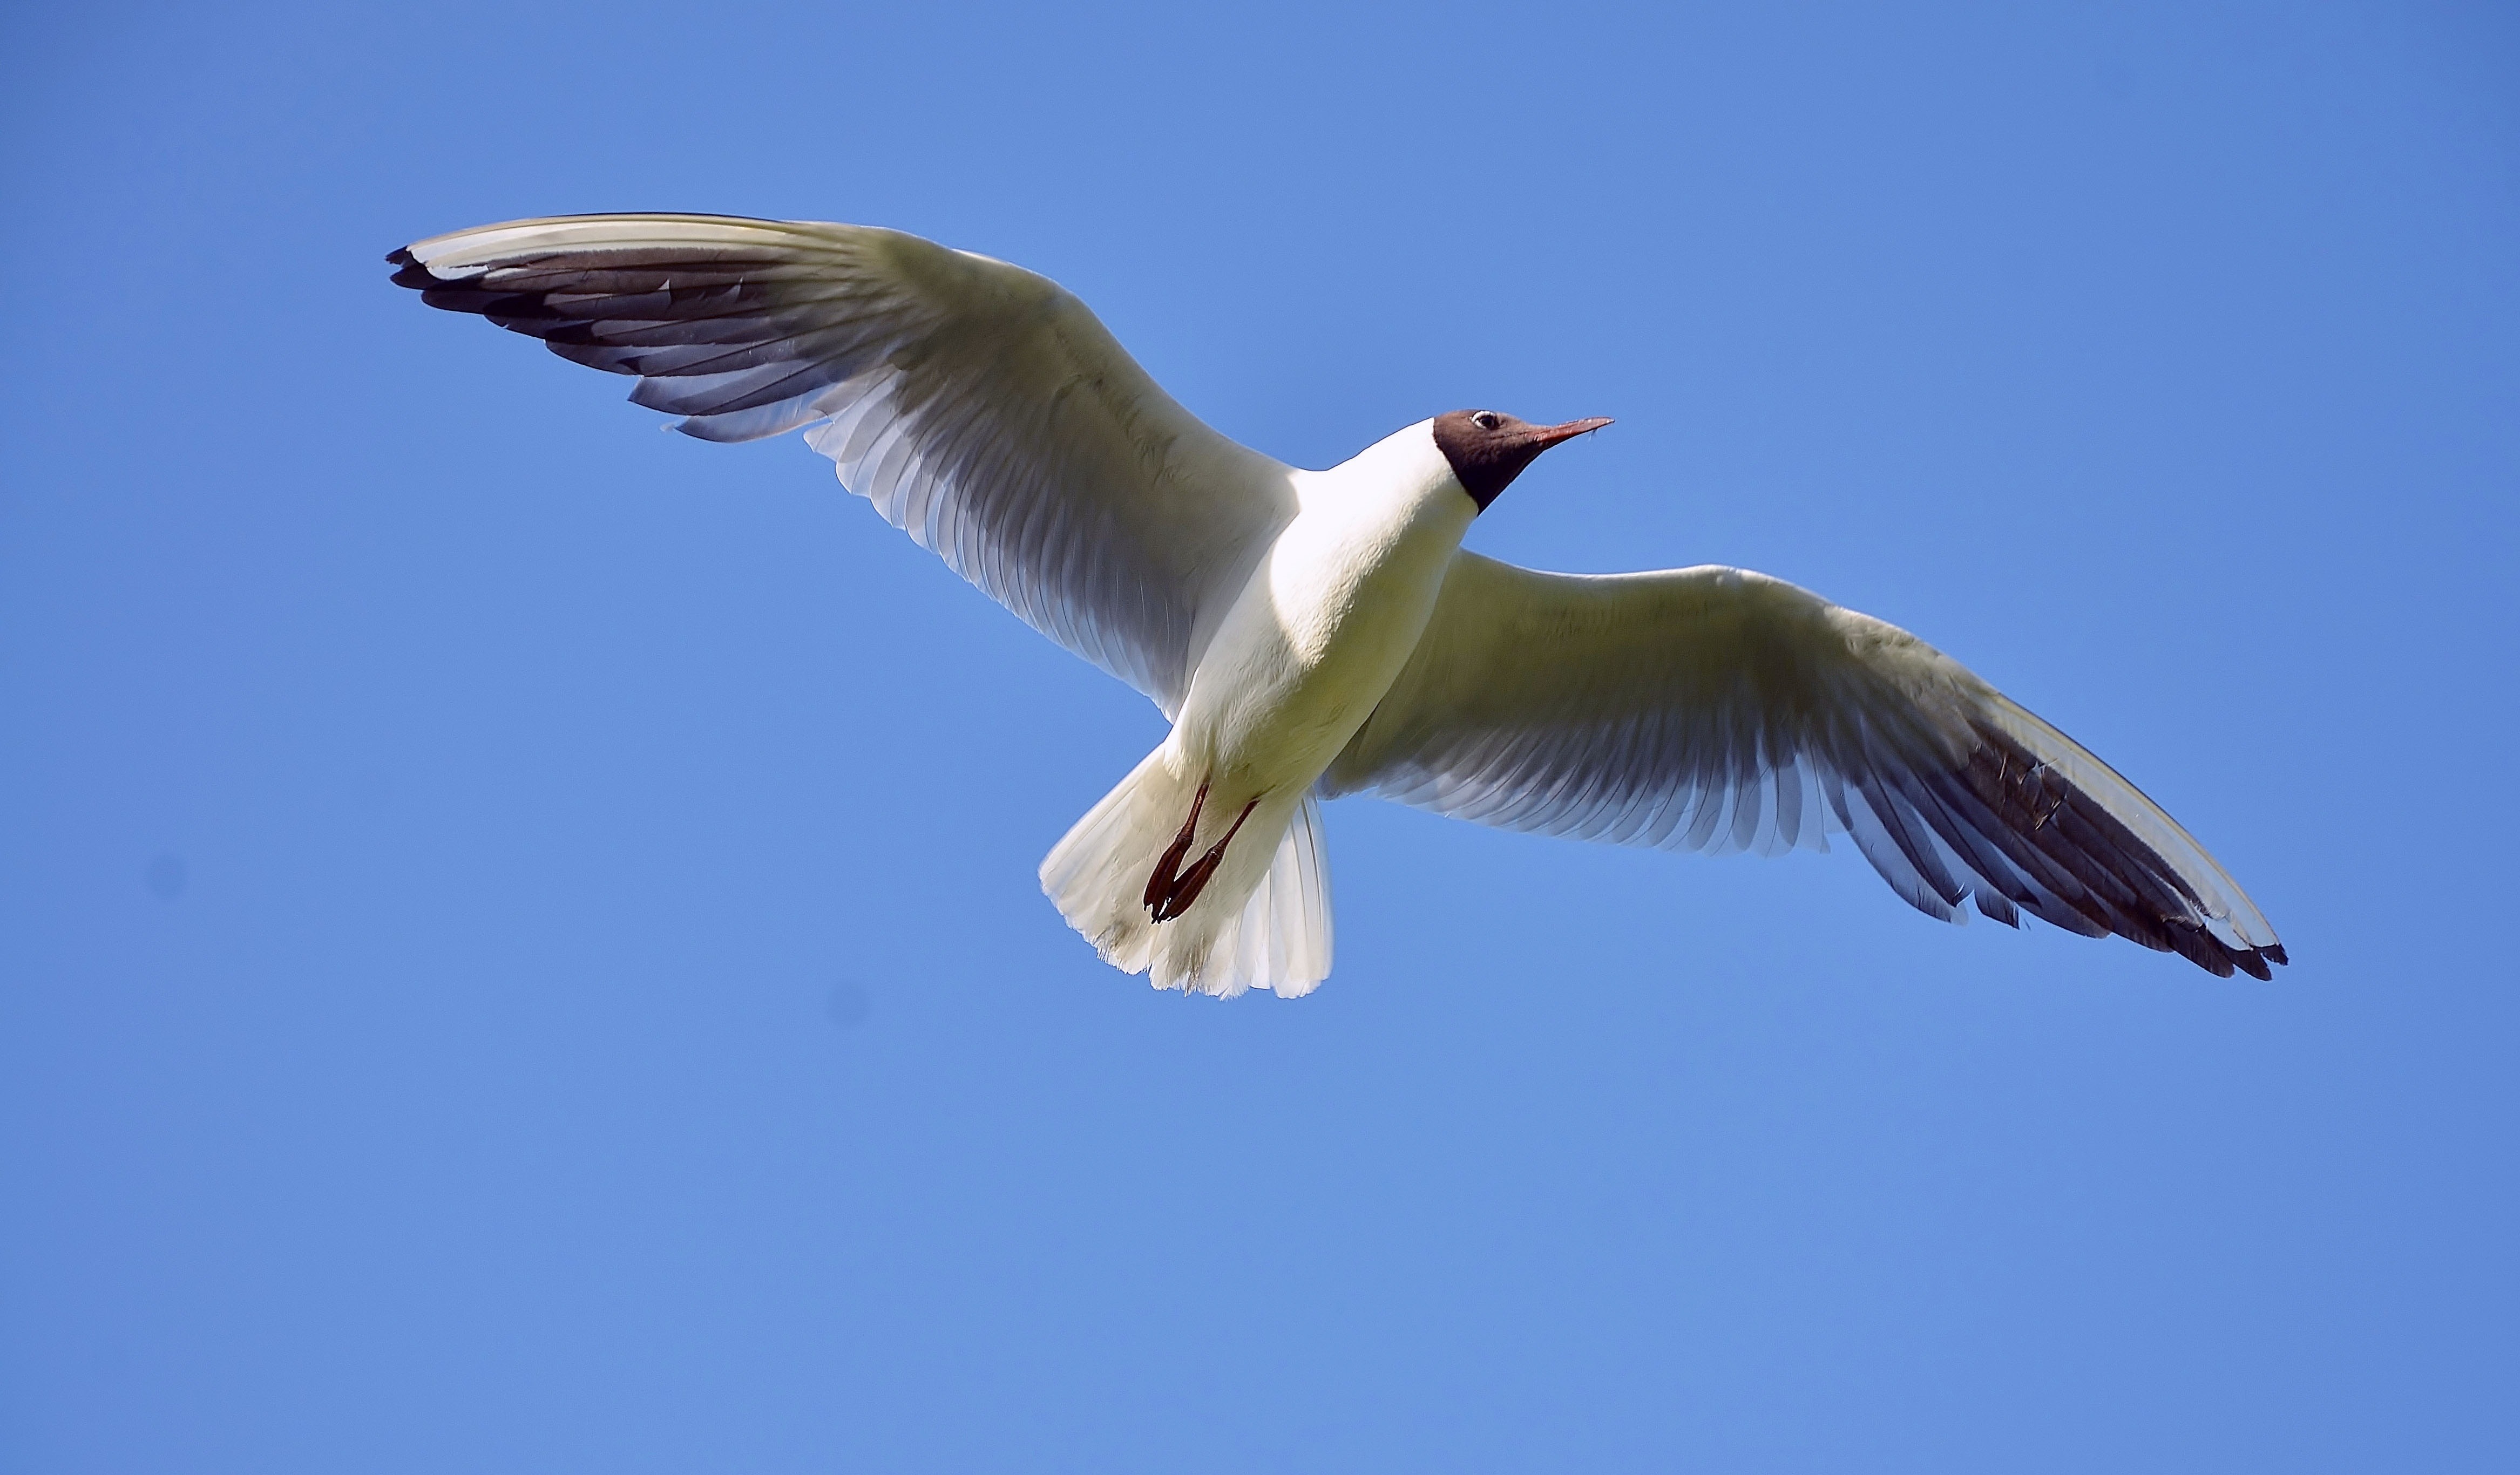
bird, wing, animal, seabird, flying, seagull, gull, beak, flight, fauna, plumage, feathers, wings, vertebrate, albatross, charadriiformes, european herring gull